River Complex 2021 fires

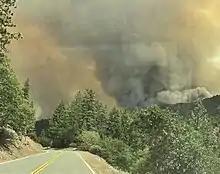
The Haypress Fire on August 2, 2021

The River Complex 2021 was a wildfire complex burning in Klamath National Forest in Siskiyou County, California in the United States. The complex comprises over 20 wildfires that started as a result of lightning strikes during a series of thunderstorms in late July 2021. , the fire had burned a total of and became 100% contained. The largest fires in the complex were the Haypress–Summer Fire and the Cronan Fire.